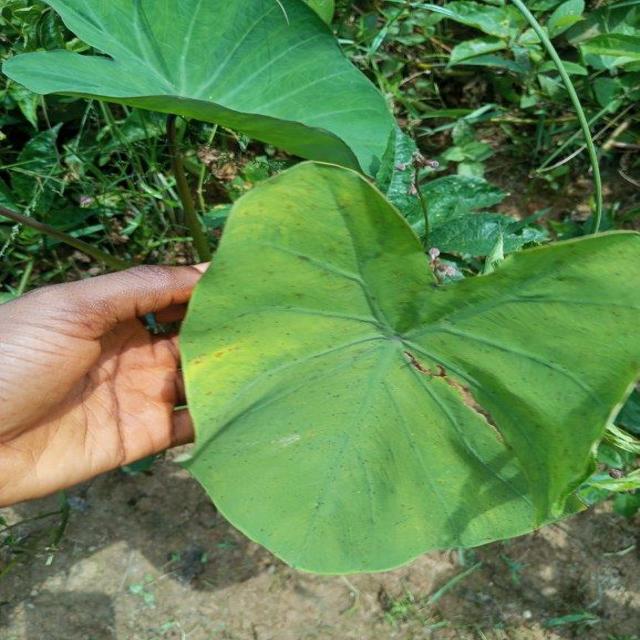
Label: Mid_Blight